Alexandru Maxim

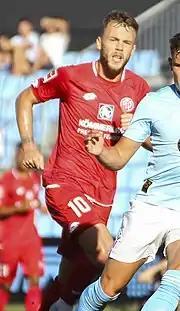
Maxim with Mainz 05 in 2018

Alexandru Iulian Maxim (born 8 July 1990) is a Romanian professional footballer who plays as an attacking midfielder for Süper Lig club Gaziantep, which he captains.